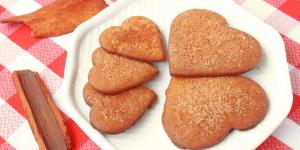
galletas napolitanas caseras